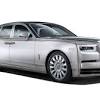
Vehicle type: Cars